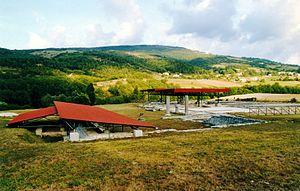
Les Étrusques sont un peuple qui a vécu dans le centre de la péninsule italienne depuis la fin de l'âge du bronze jusqu'à la prise par les Romains de Velzna en 264 av. J.-C.